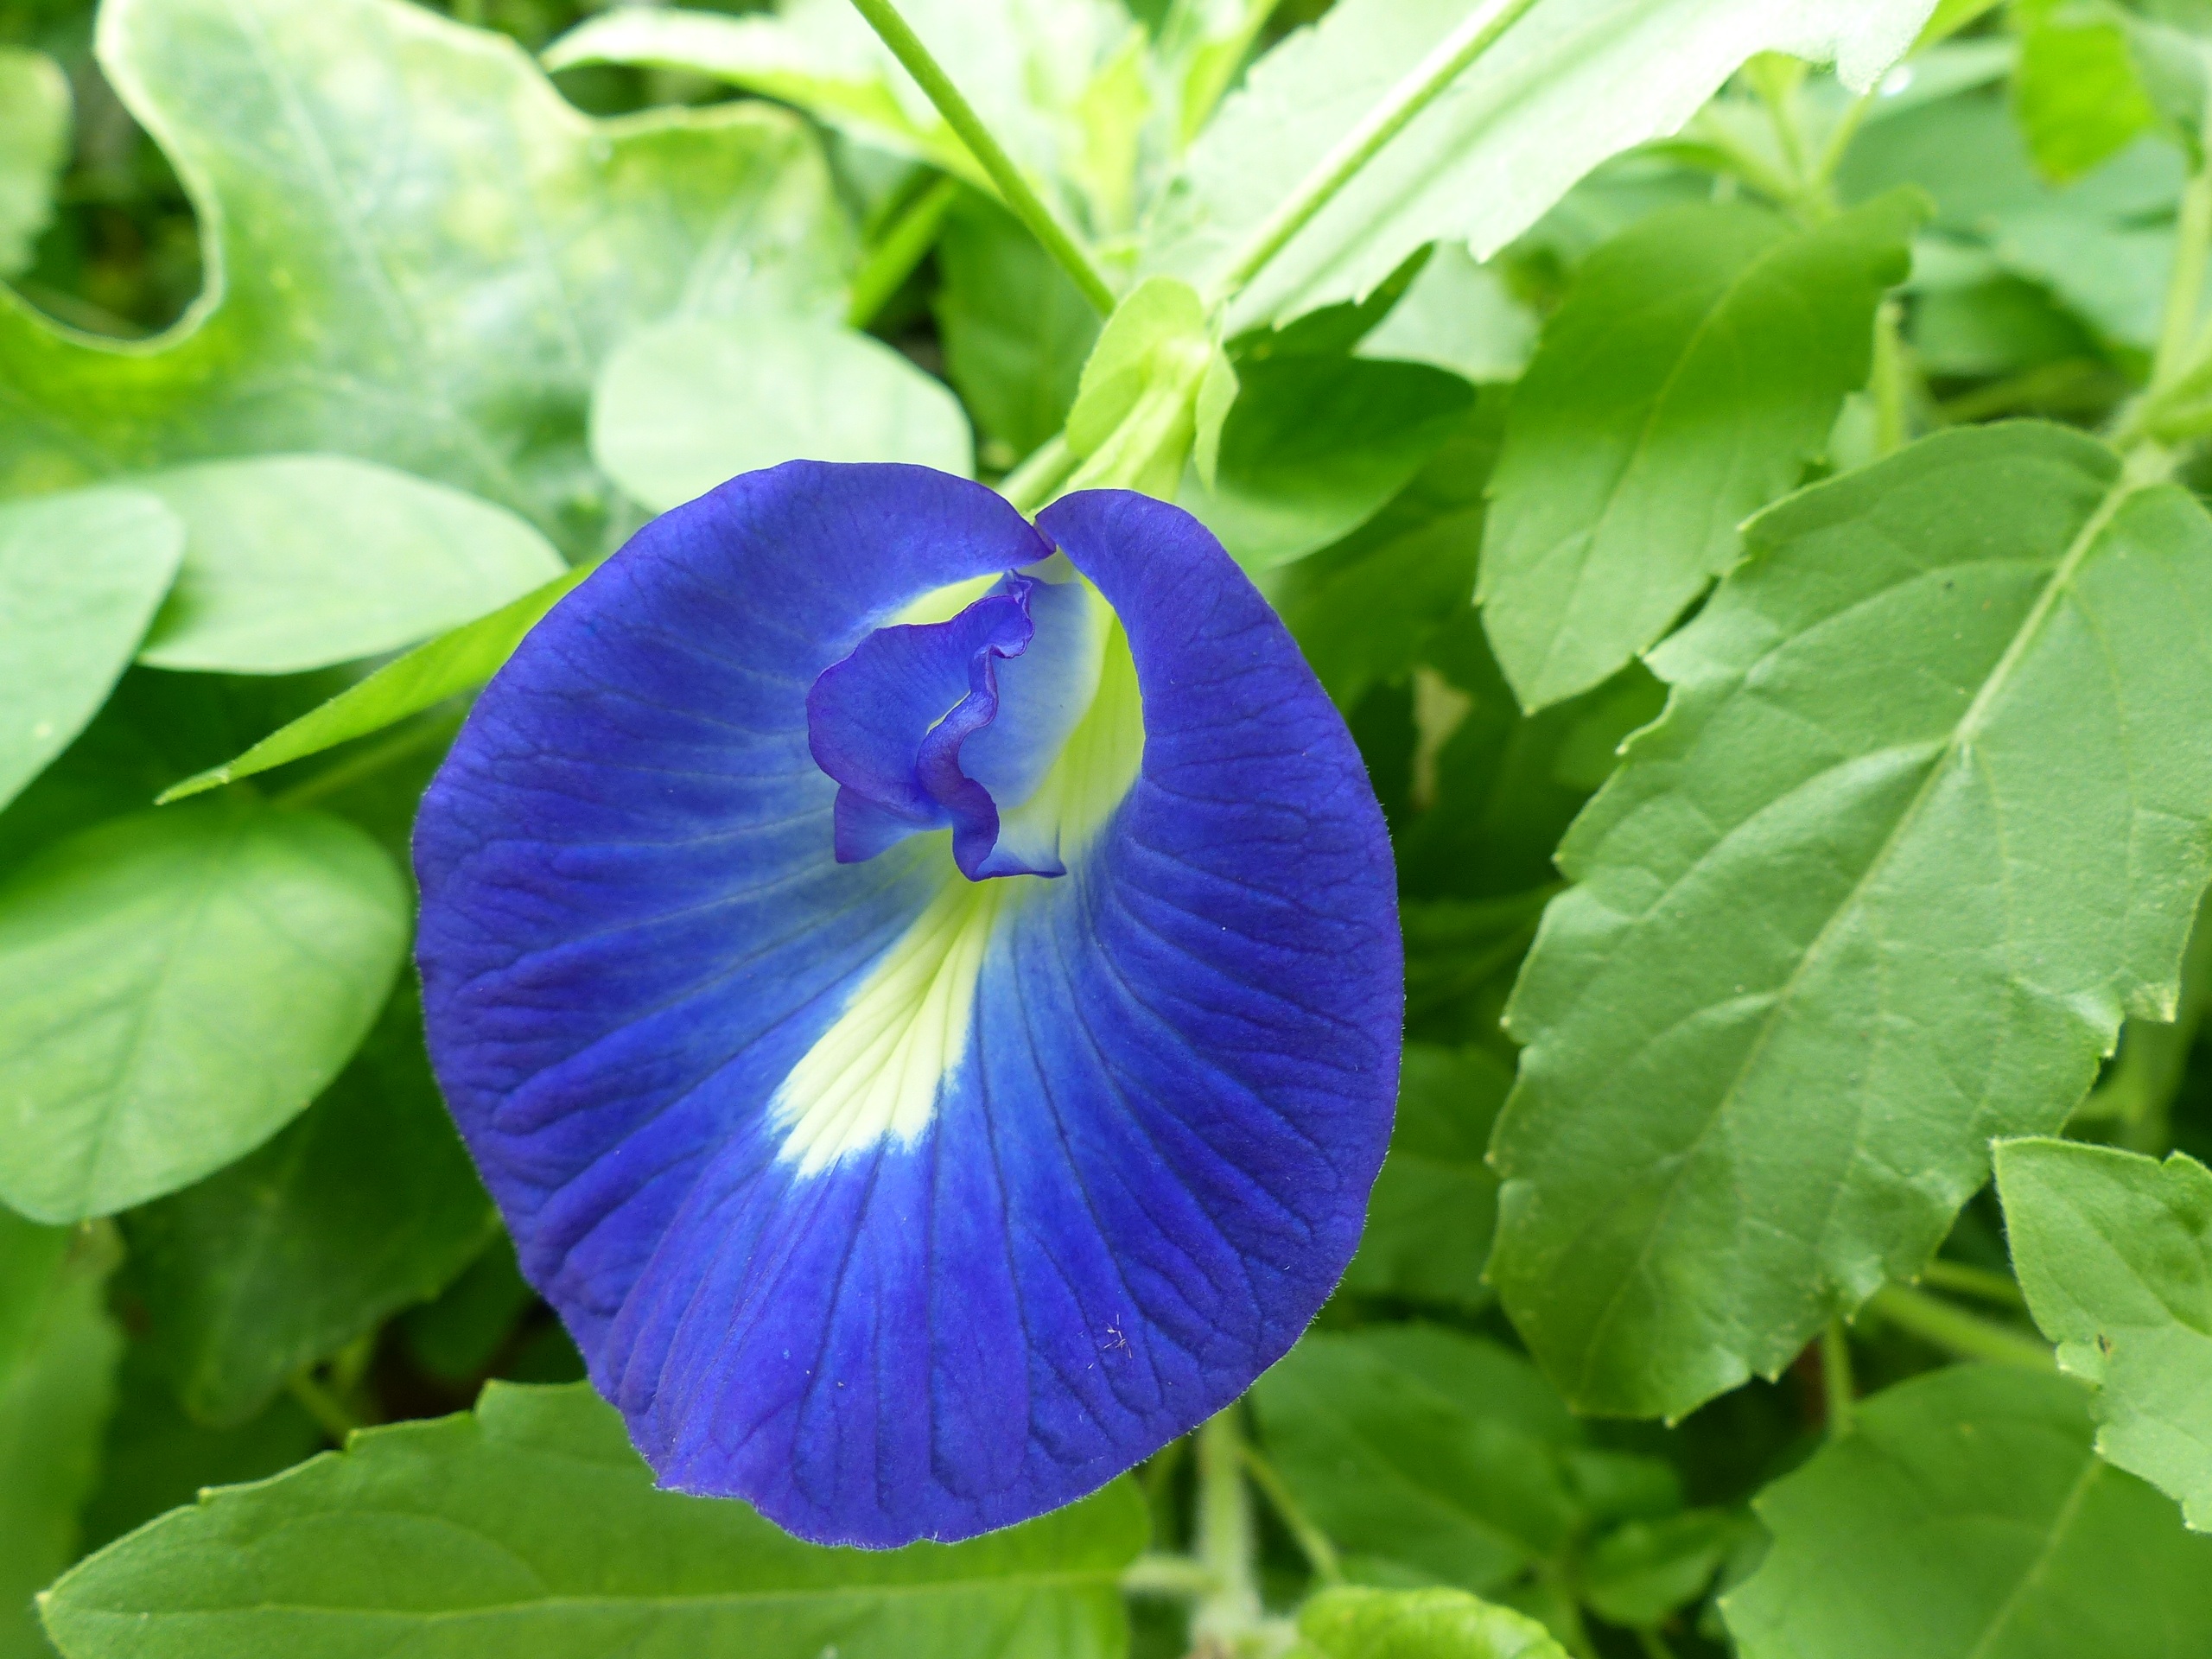
nature, blossom, plant, flower, purple, petal, bloom, floral, cooking, herb, macro, ivy, natural, asia, botany, blue, climber, agriculture, flora, thailand, pigment, viola, dye, herbal, pansy, flowering plant, dayflower, butterfly pea, clitoria, pigeonwings, annual plant, land plant, violet family, dayflower family, beach moonflower